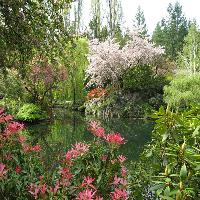
Weather: cloudy or overcast